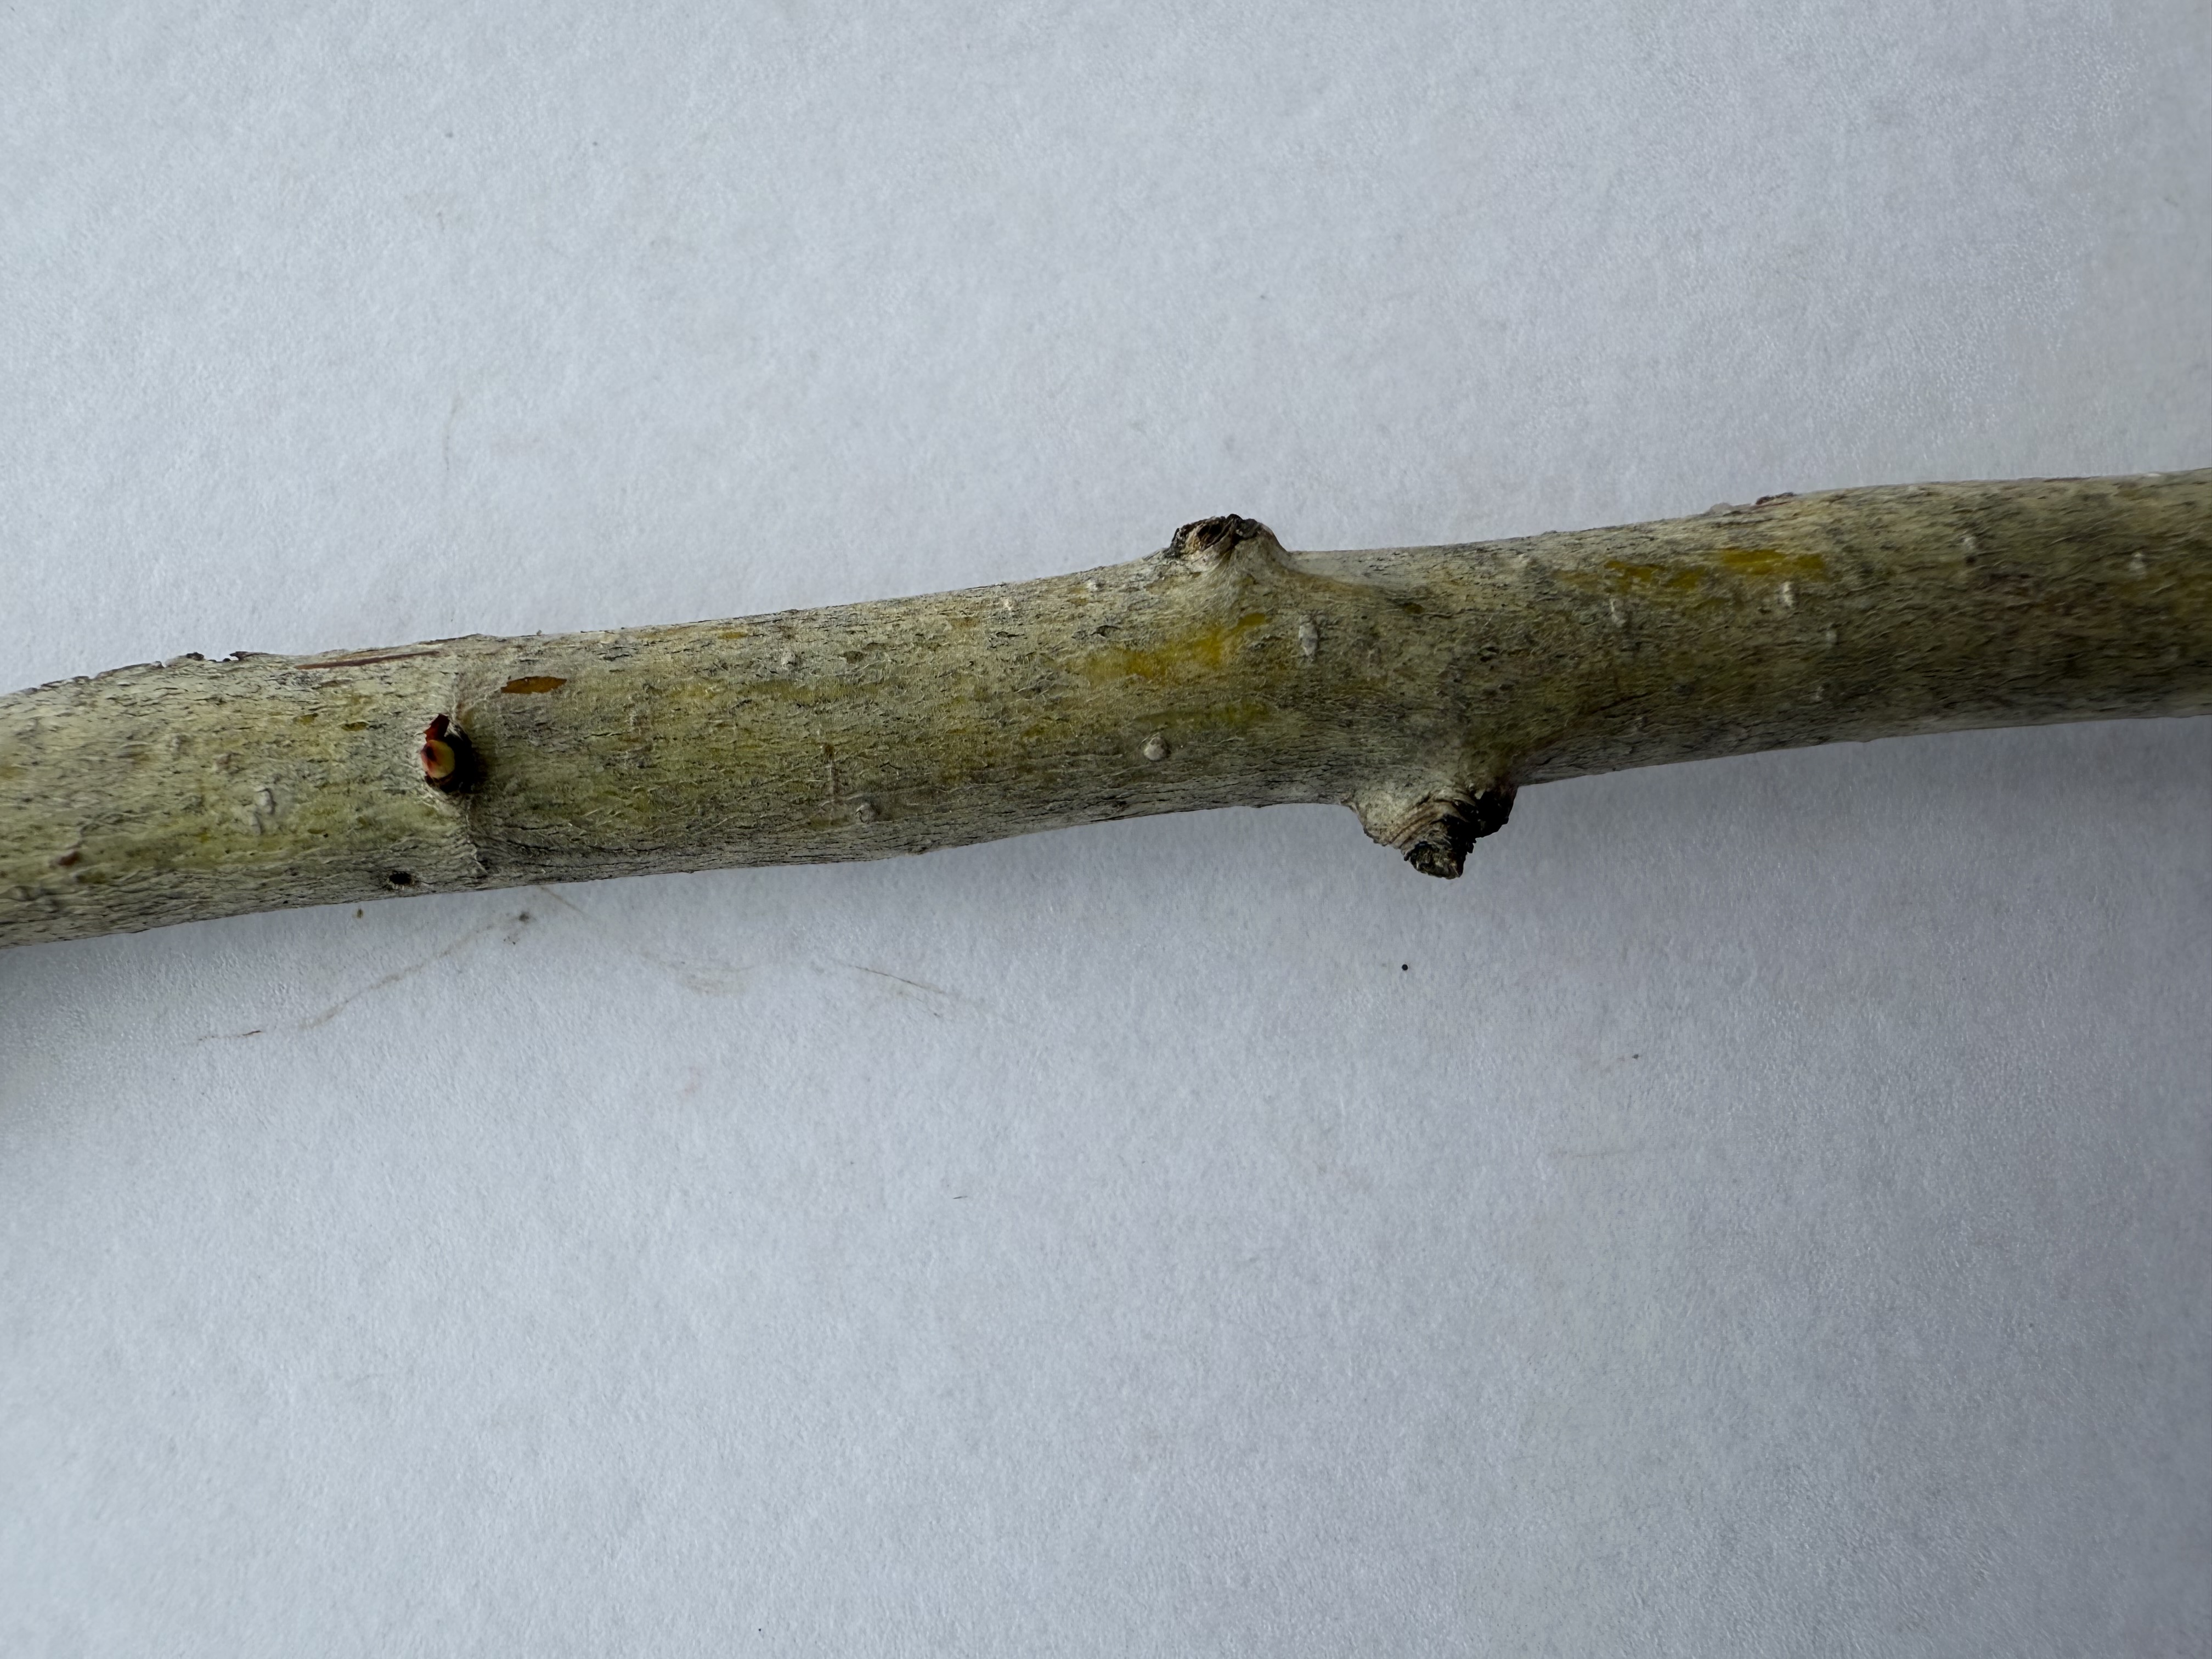
Variety: Red Azarol